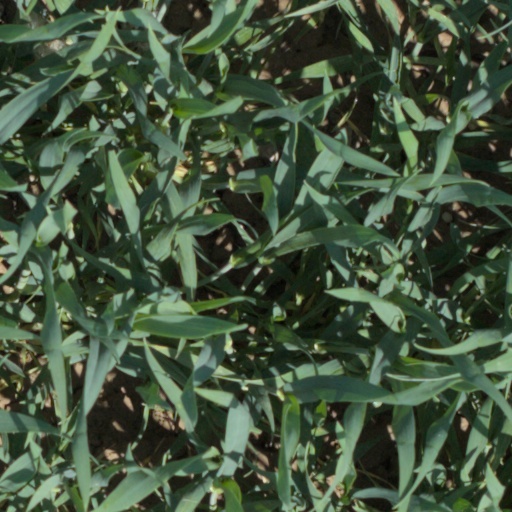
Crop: wheat